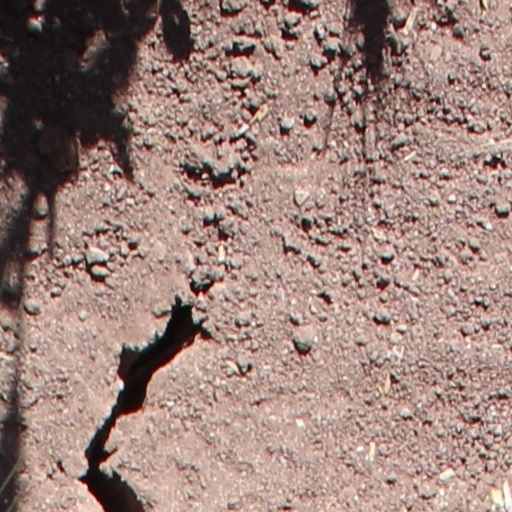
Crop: wheat